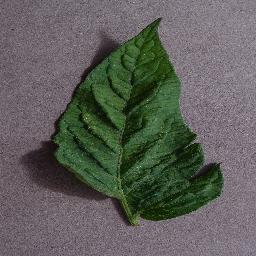
Label: Tomato___Spider_mites Two-spotted_spider_mite